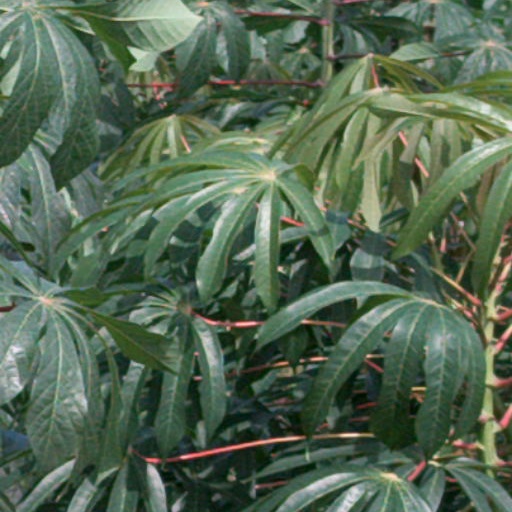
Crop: cassava